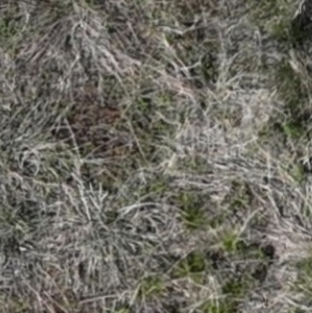
Month: may